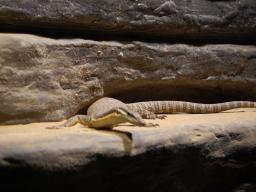
Label: Background_without_leaves